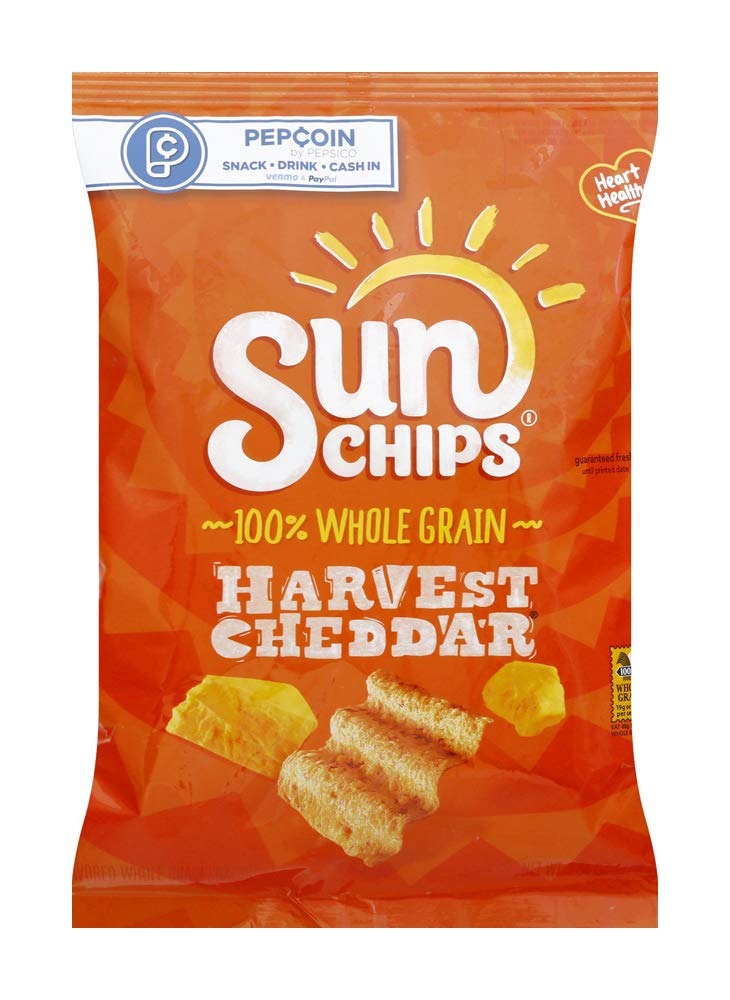
Item Name: Sun Chips Harvest Cheddar, 2.5oz
Bullet Point: Sun Chips Harvest Cheddar, 2.5oz
Value: 28.0
Unit: Count

Price: 2.38